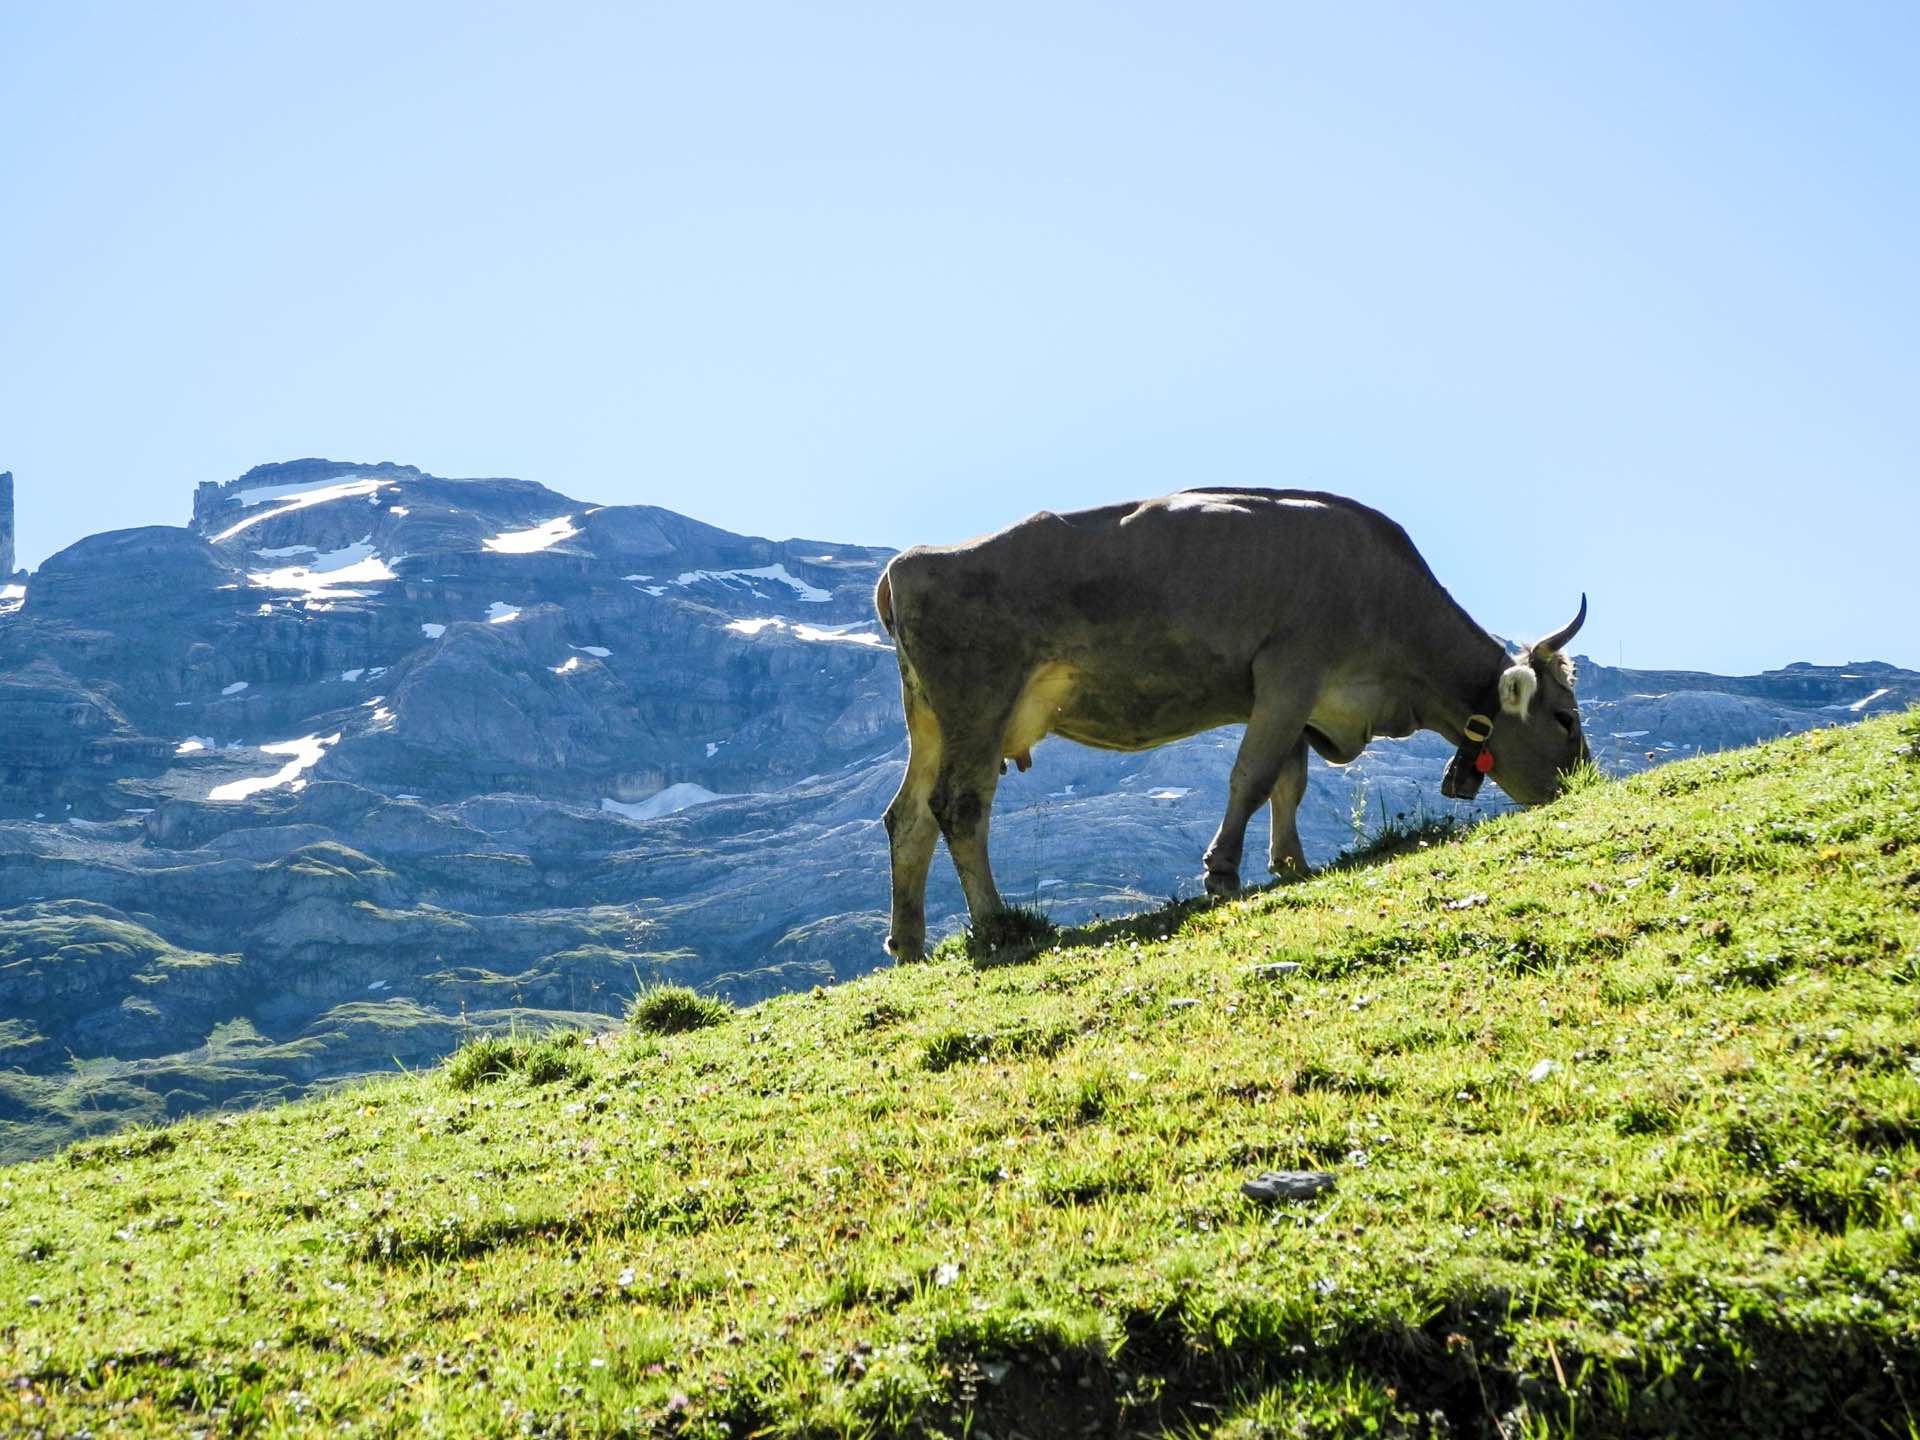
landscape, nature, grass, wilderness, mountain, meadow, hill, mountain range, wildlife, pasture, grazing, alpine, fauna, mountain summit, cows, mountains, alps, grassland, plateau, switzerland, ecosystem, rural area, pack animal, melchseefrutt, mountainous landforms, cattle like mammal, horse like mammal